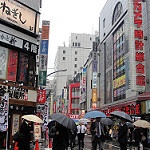
Scene: Outdoor